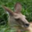
Label: kangaroo